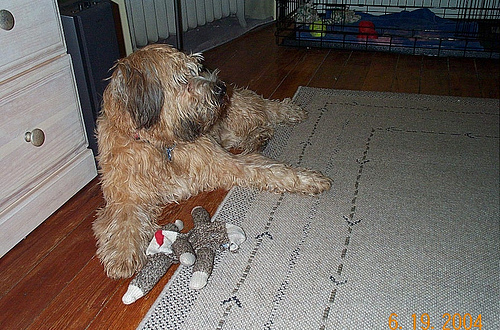
Animal: dog
Breed: wheaten_terrier